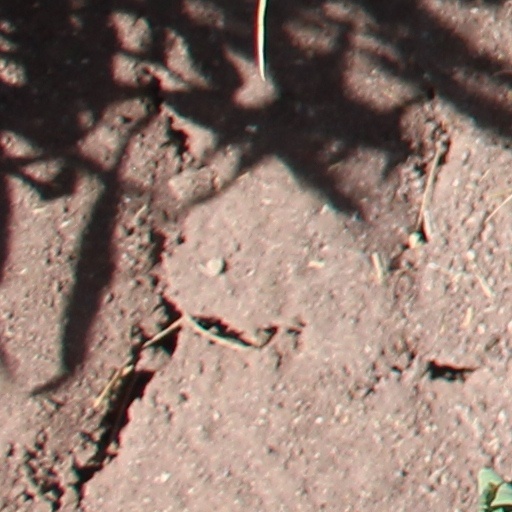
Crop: wheat